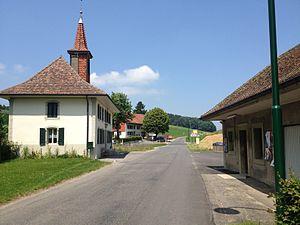
Montaubion-Chardonney est une ancienne commune et localité suisse du canton de Vaud, située sur le territoire de Jorat-Menthue.